Frank Vatrano

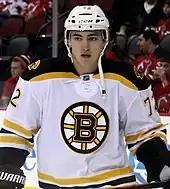
Vatrano with the Boston Bruins in 2016

Undrafted by teams in the National Hockey League (NHL), Vatrano forwent his senior year of college in 2014 to pursue a professional career, signing a three-year entry-level contract with the Boston Bruins on March 12, 2015. He signed an amateur tryout contract with Boston's American Hockey League (AHL) affiliate, the Providence Bruins, making his professional debut to finish out the 2014–15 season. He appeared in five games, scoring one goal.